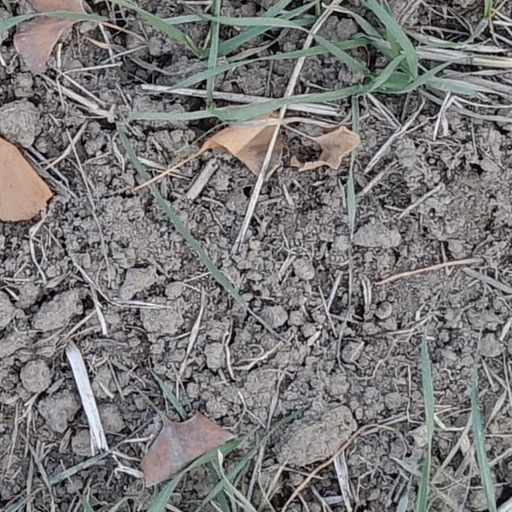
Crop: wheat